Polish constitutional crisis

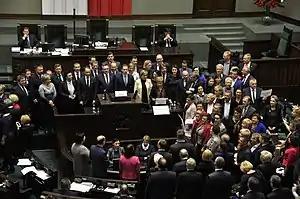
Opposition MPs protesting against limits on press freedom

In 2016, the government passed legislation which only allowed a small number of journalists and TV stations to report from parliament. This was seen as a continuation of PiS anti-journalistic policy, and resulted in protests. Inside the parliament building, opposition MPs staged a sit-in, forcing government legislators to pass bills elsewhere, and protestors outside the building gathered, shouting "freedom, equality, democracy".